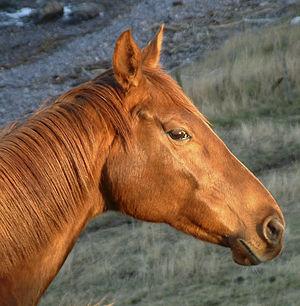
La morphologie du cheval est, dans le domaine de l'hippologie, la description physique externe d'un cheval ou d'un autre équidé. Elle inclut une description de l'apparence générale de l'animal et l'étude de ses parties externes. Elle permet de décrire et d'apprécier les beautés, défectuosités et tares d'un cheval. Ainsi, il existe un vocabulaire spécifique pour les différentes parties du corps. Il ne faut pas confondre la morphologie avec l'anatomie, qui est la description des parties internes du cheval.